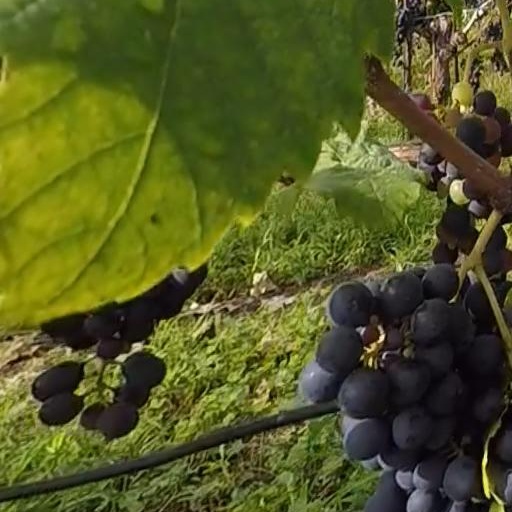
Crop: grape